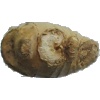
Label: Ginger Root 1